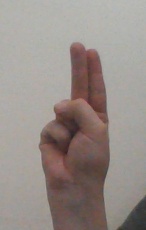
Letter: taa